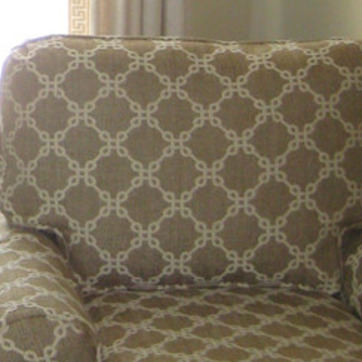
Material: fabric